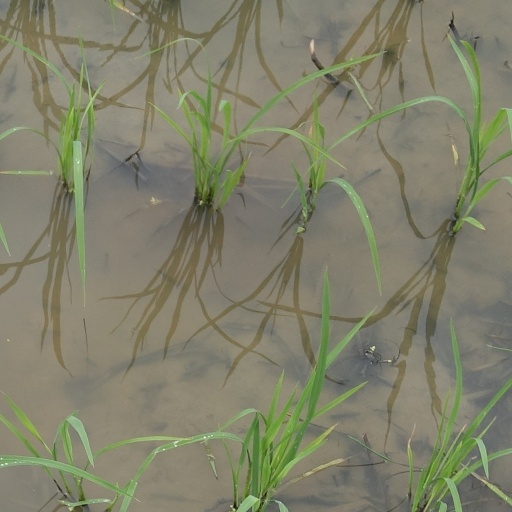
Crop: rice